Francis Drake's circumnavigation

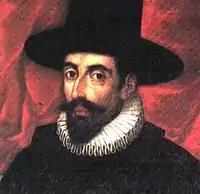
Spanish Viceroy of Peru Francisco de Toledo

Around the same time the Spanish authorities began getting reports that an English naval force was off the coast. Panic began to spread once news that settlements had been raided. In Lima the Viceroy of Peru Francisco de Toledo was shocked and was surprised that the English had gotten this far. He immediately ordered all ships to be repaired and re-floated from Callao to pursue but none were equipped to challenge" Golden Hind". A dispatch was also sent off to Lima calling for more troops, and two ships were chosen for the chase. Frias Trejo commanded the "Nuestra Señora del Valle" and Pedro De Arana in the "Nao de Muriles". These two were however improperly ballasted and so returned to port despite both being in sight of Drake. Toledo furiously ordered his own son Luis to lead the expedition with two heavily armed galleons and eleven other vessels to capture any English vessel they came across. They also were given the best pilots in the region including Pedro Sarmiento de Gamboa and 120 soldiers.